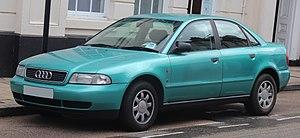
L'Audi A4 est une berline familiale construite par la marque allemande Audi et une voiture de classe moyenne.